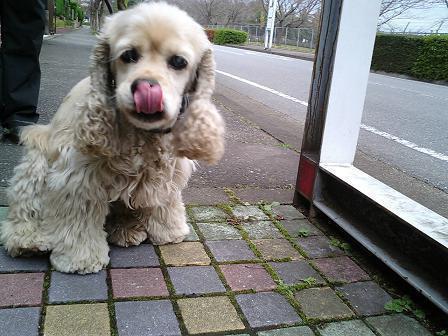
cocker_spaniel